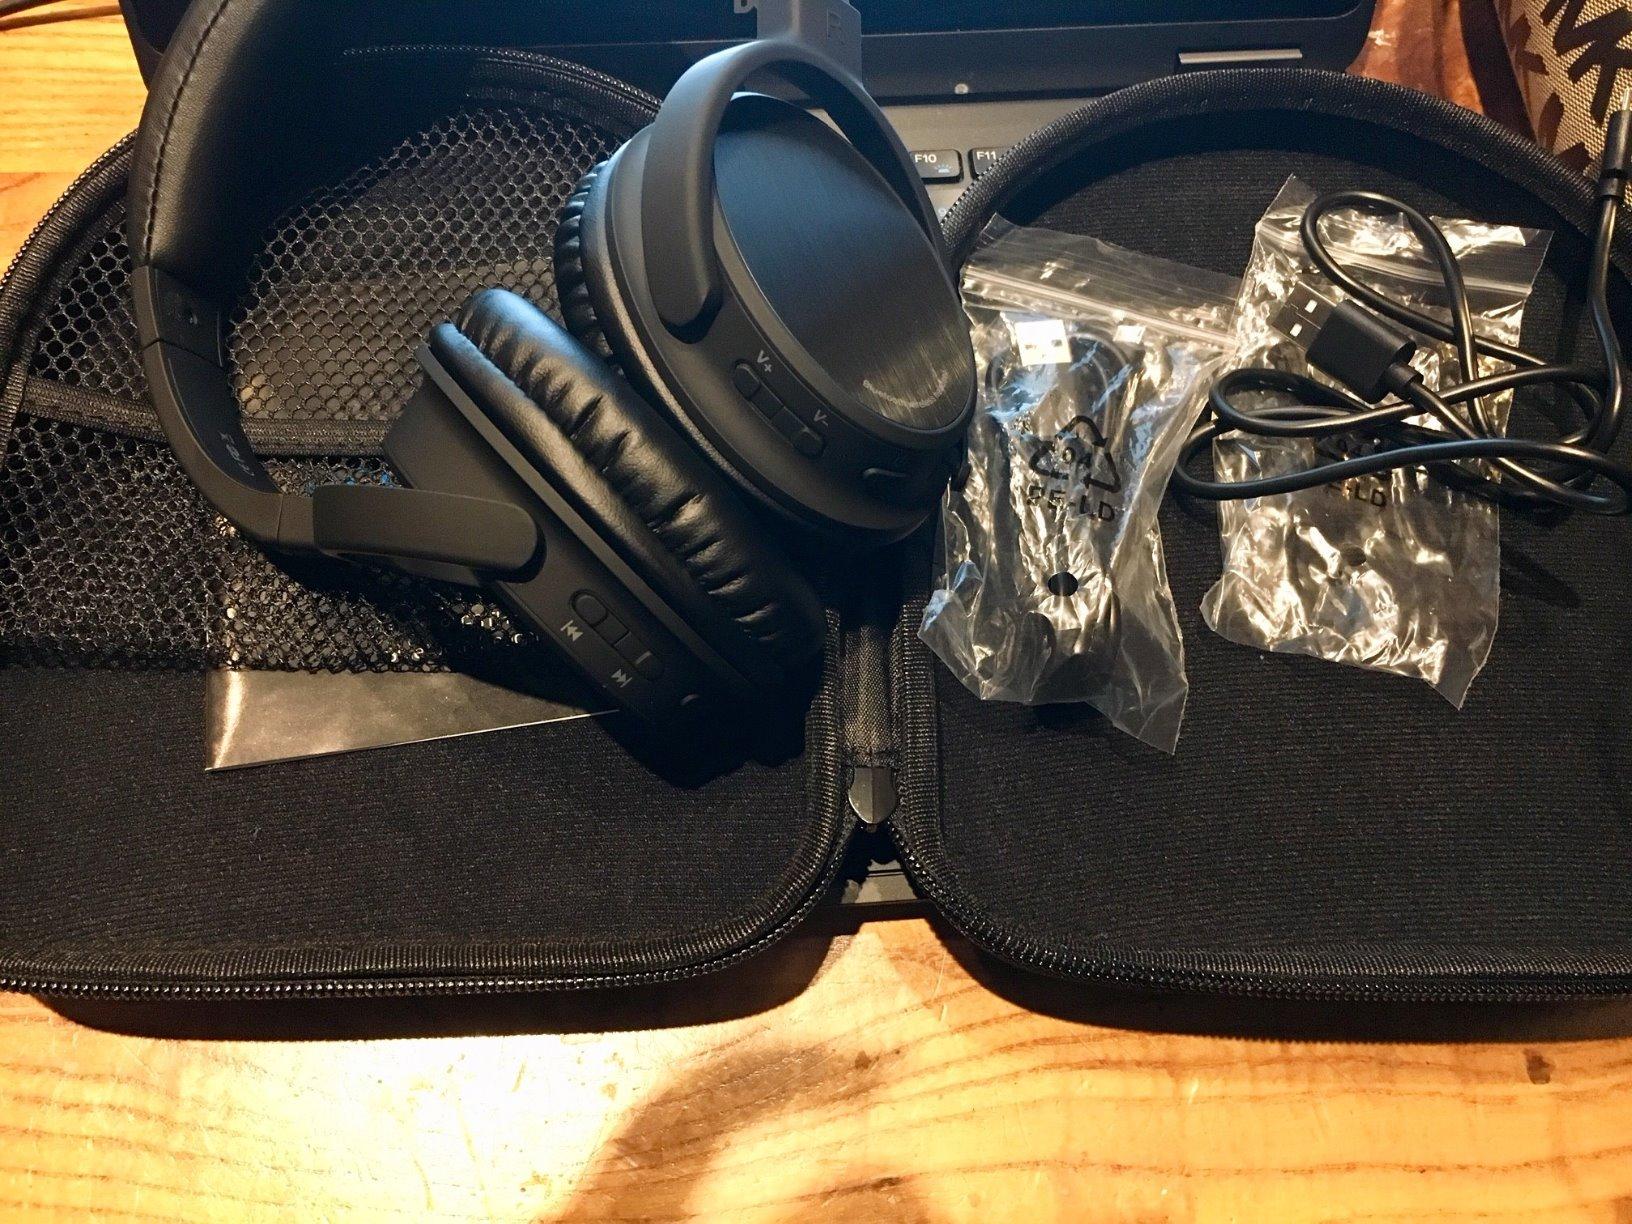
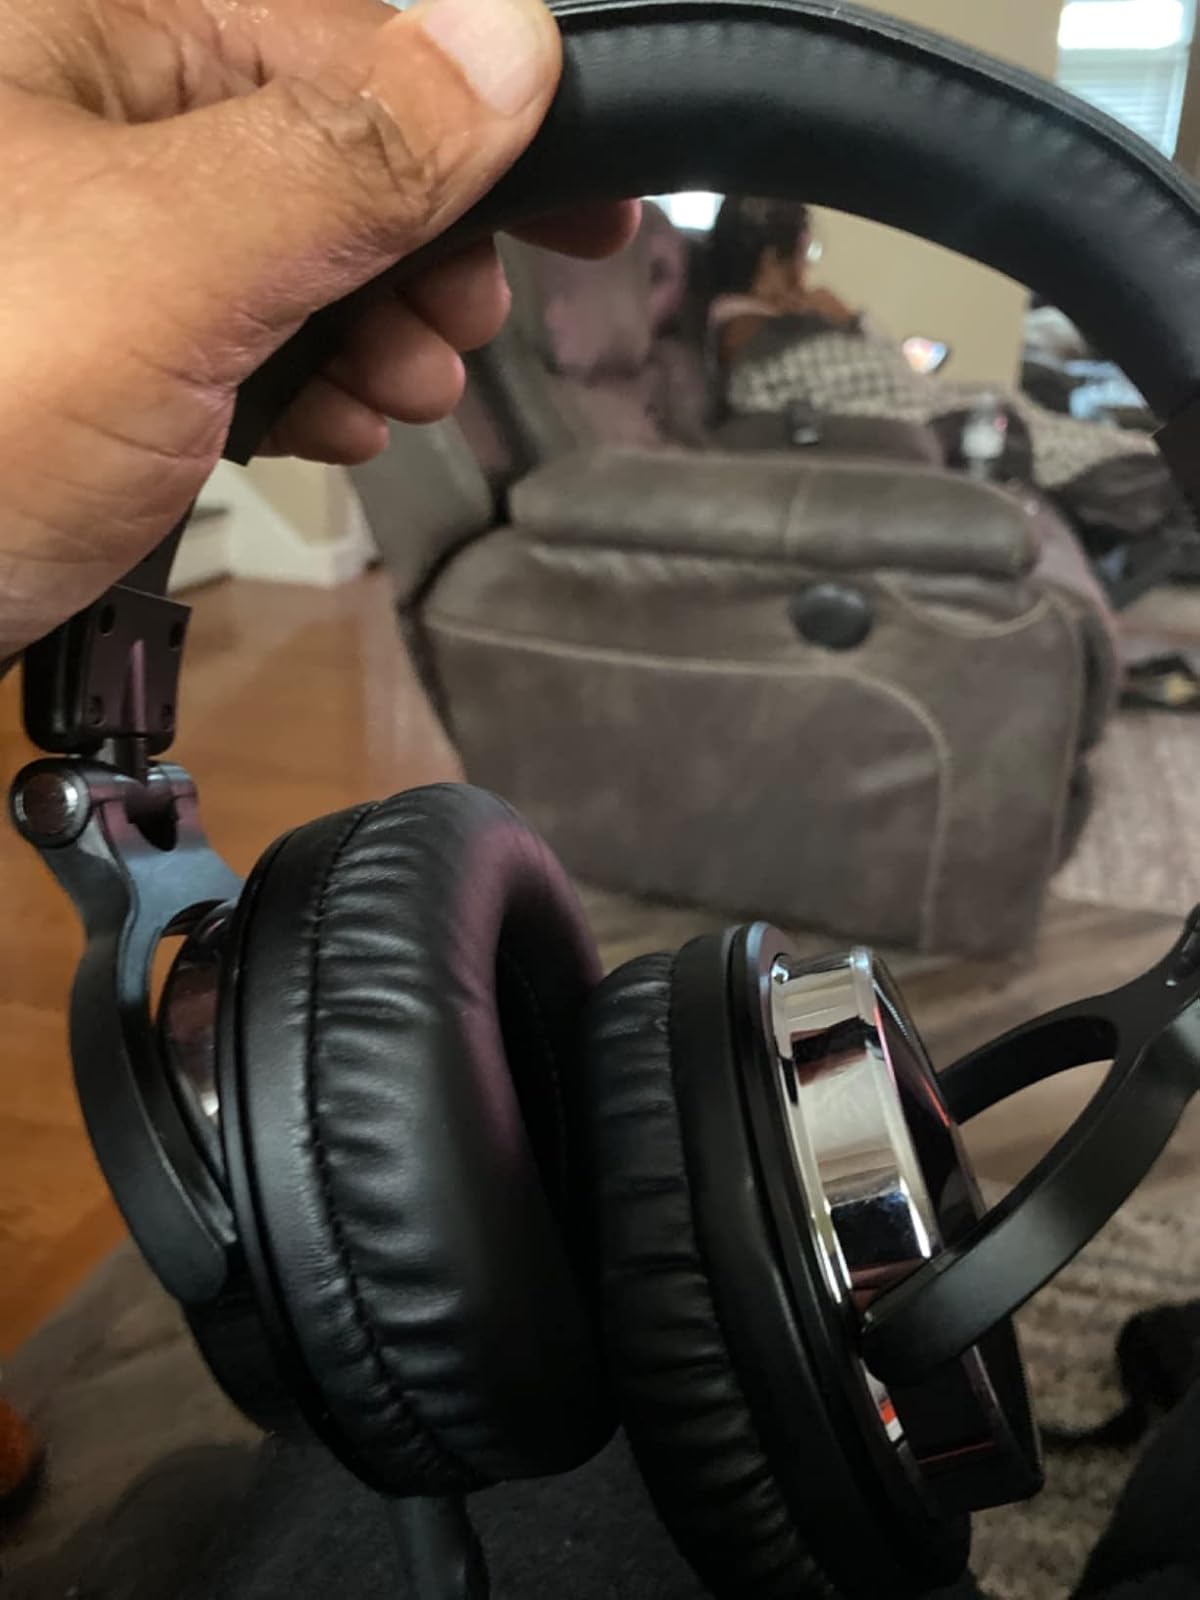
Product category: headphones
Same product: no